First strike (nuclear strategy)

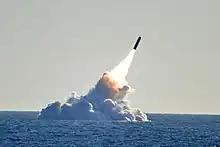
Trident II D5 is one of the most advanced submarine-launched ballistic missiles

According to the theories of nuclear deterrence and mutual assured destruction, full countervalue retaliation would be the likely fate for any state that unleashed a first strike. To maintain credible deterrence, nuclear-weapons states have taken measures to give their enemies reason to believe that a first strike would lead to unacceptable results.